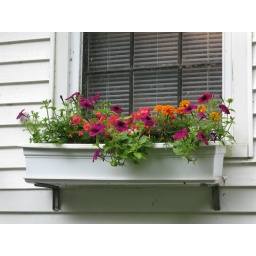
window boxes in full glory